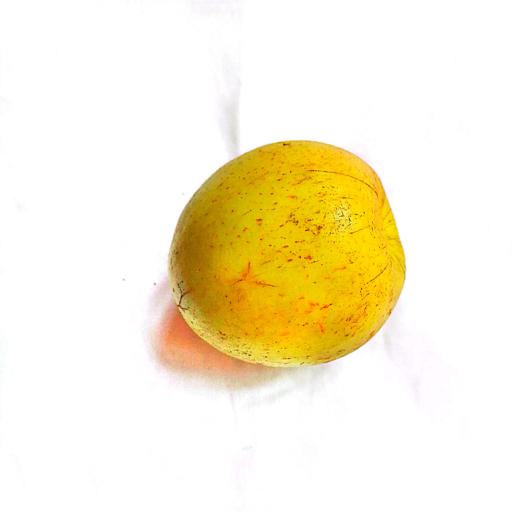
Label: healthy